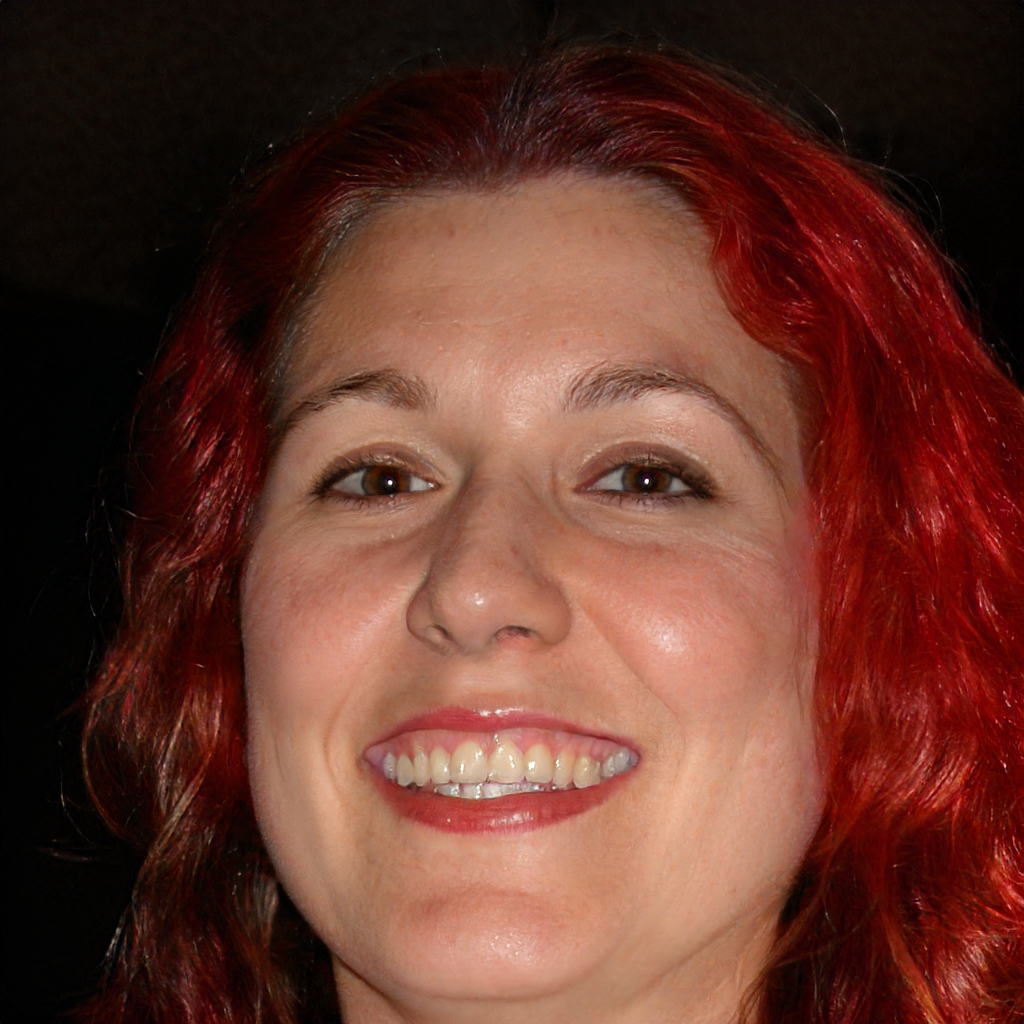
Gender: Female